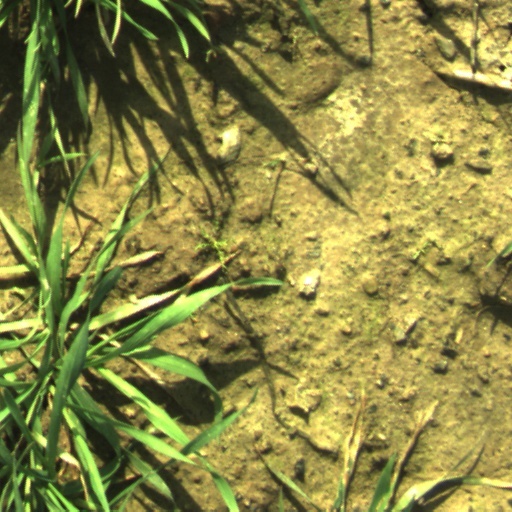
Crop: wheat